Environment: real
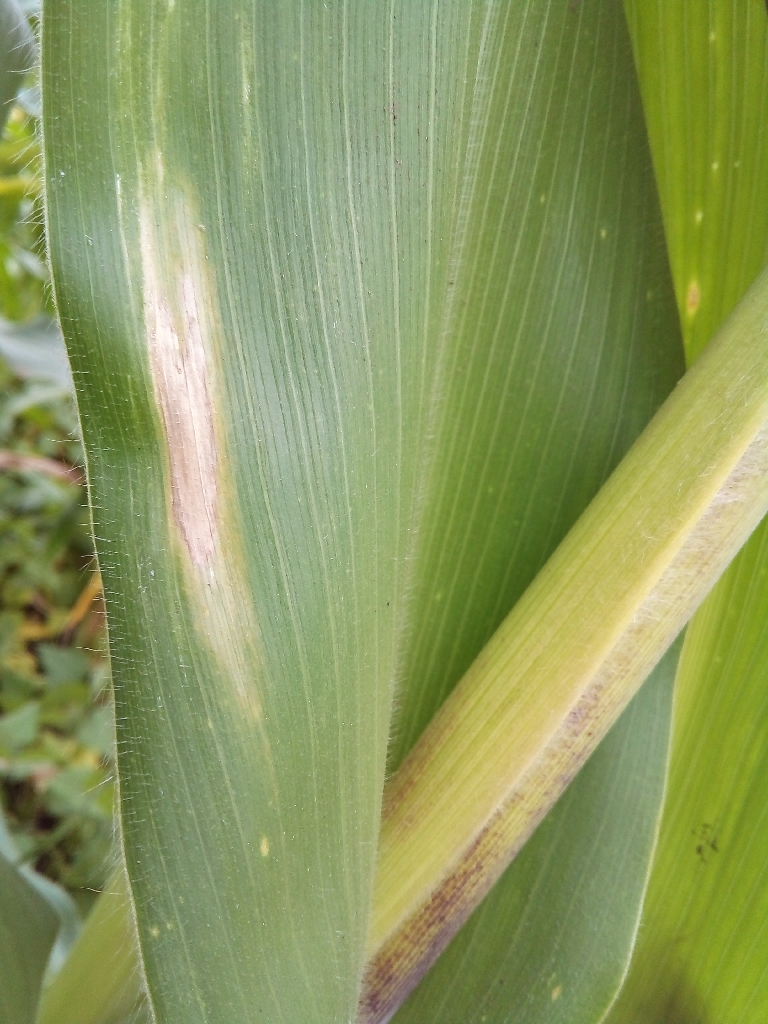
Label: northern_corn_leaf_blight